Issa Kaboré

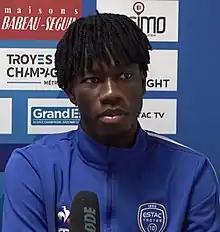
Kaboré with Troyes in 2021

Issa Kaboré (born 12 May 2001) is a Burkinabé professional footballer who plays as a right-back or right wing-back for club Manchester City and the Burkina Faso national team.